Diwana (1952 film)

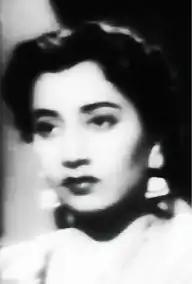
Sumitra Devi portrays Mangala, a princess who marries Ashok (played by Suresh) but later discovers to her offense that he is in love with Lali (played by Suraiya).

A young prince named Ashok falls in love with a girl named Lali whom he encounters for the first time while hunting in a forest. Later on he learns that Lali belongs to a nomadic community that inhabits his region. Ashok meets Lali again and both confess that they are in love with each other. In the meantime Lali's father, who is the head of his community, sends a man named Phulwa to look for her. Phulwa discovers Lali with Prince Ashok. As he has always desired Lali as his better half, he gets jealous and enraged on seeing Lali close the prince. He attacks Ashok, but gets overpowered by him and runs away. Lali becomes upset and fears that Phulwa will take his revenge on them. Phulwa returns to Lali's father and lies to him that Lali has no guts to face her father anymore as she has lost her virginity to the prince, whom he has knocked down on the spot. Lali's father believes what Phulwa has said and orders his gang, along with Phulwa to rob the regal coffer to avenge this insult.